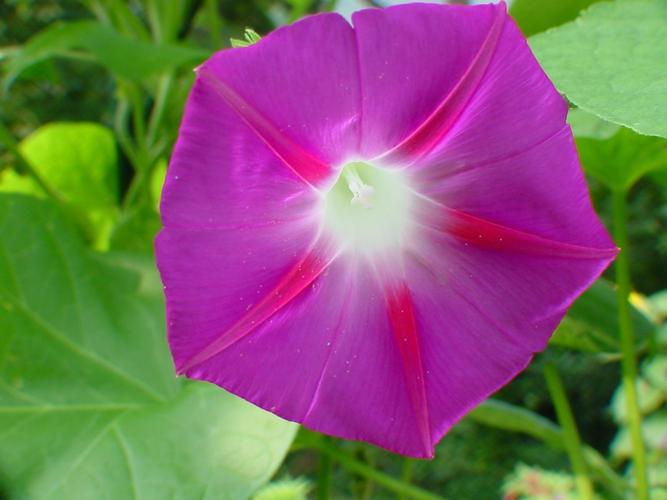
Label: morning glory